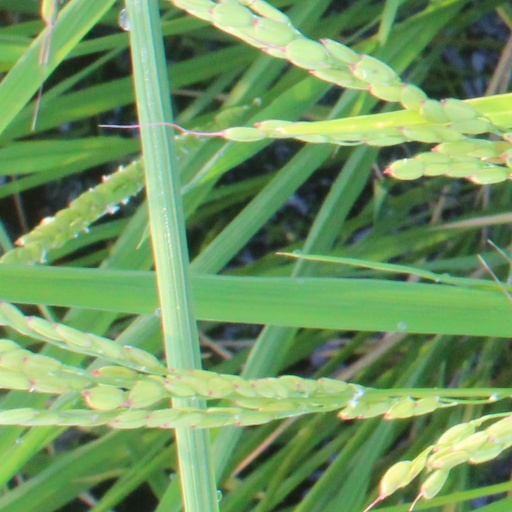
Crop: rice